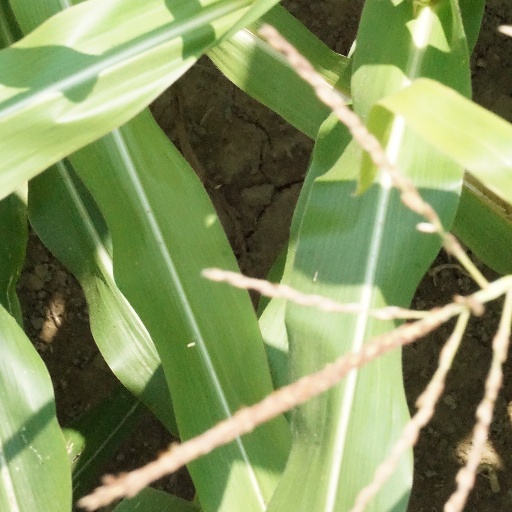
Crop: maize; corn